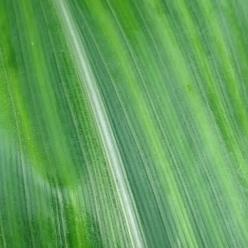
Crop: Maize
Condition: stripe-d